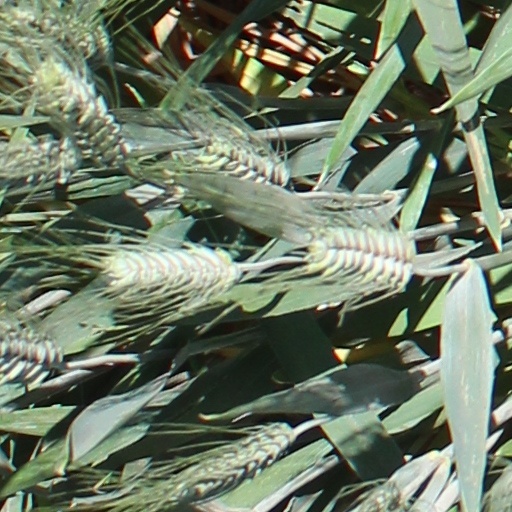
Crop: wheat